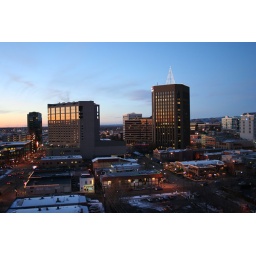
Boise Metro Chamber Photo to Share - View of downtown Boise in Winter with tree on U.S. Bank building